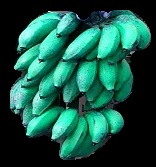
Variety: rasbale
Grade: grade3